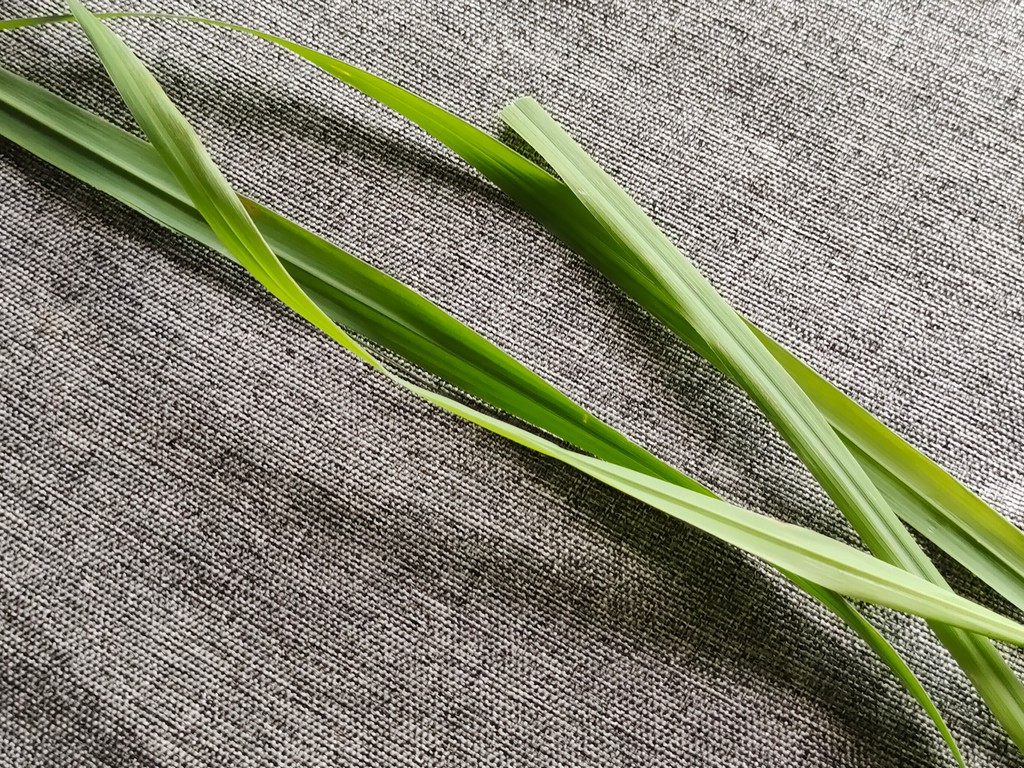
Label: Healthy